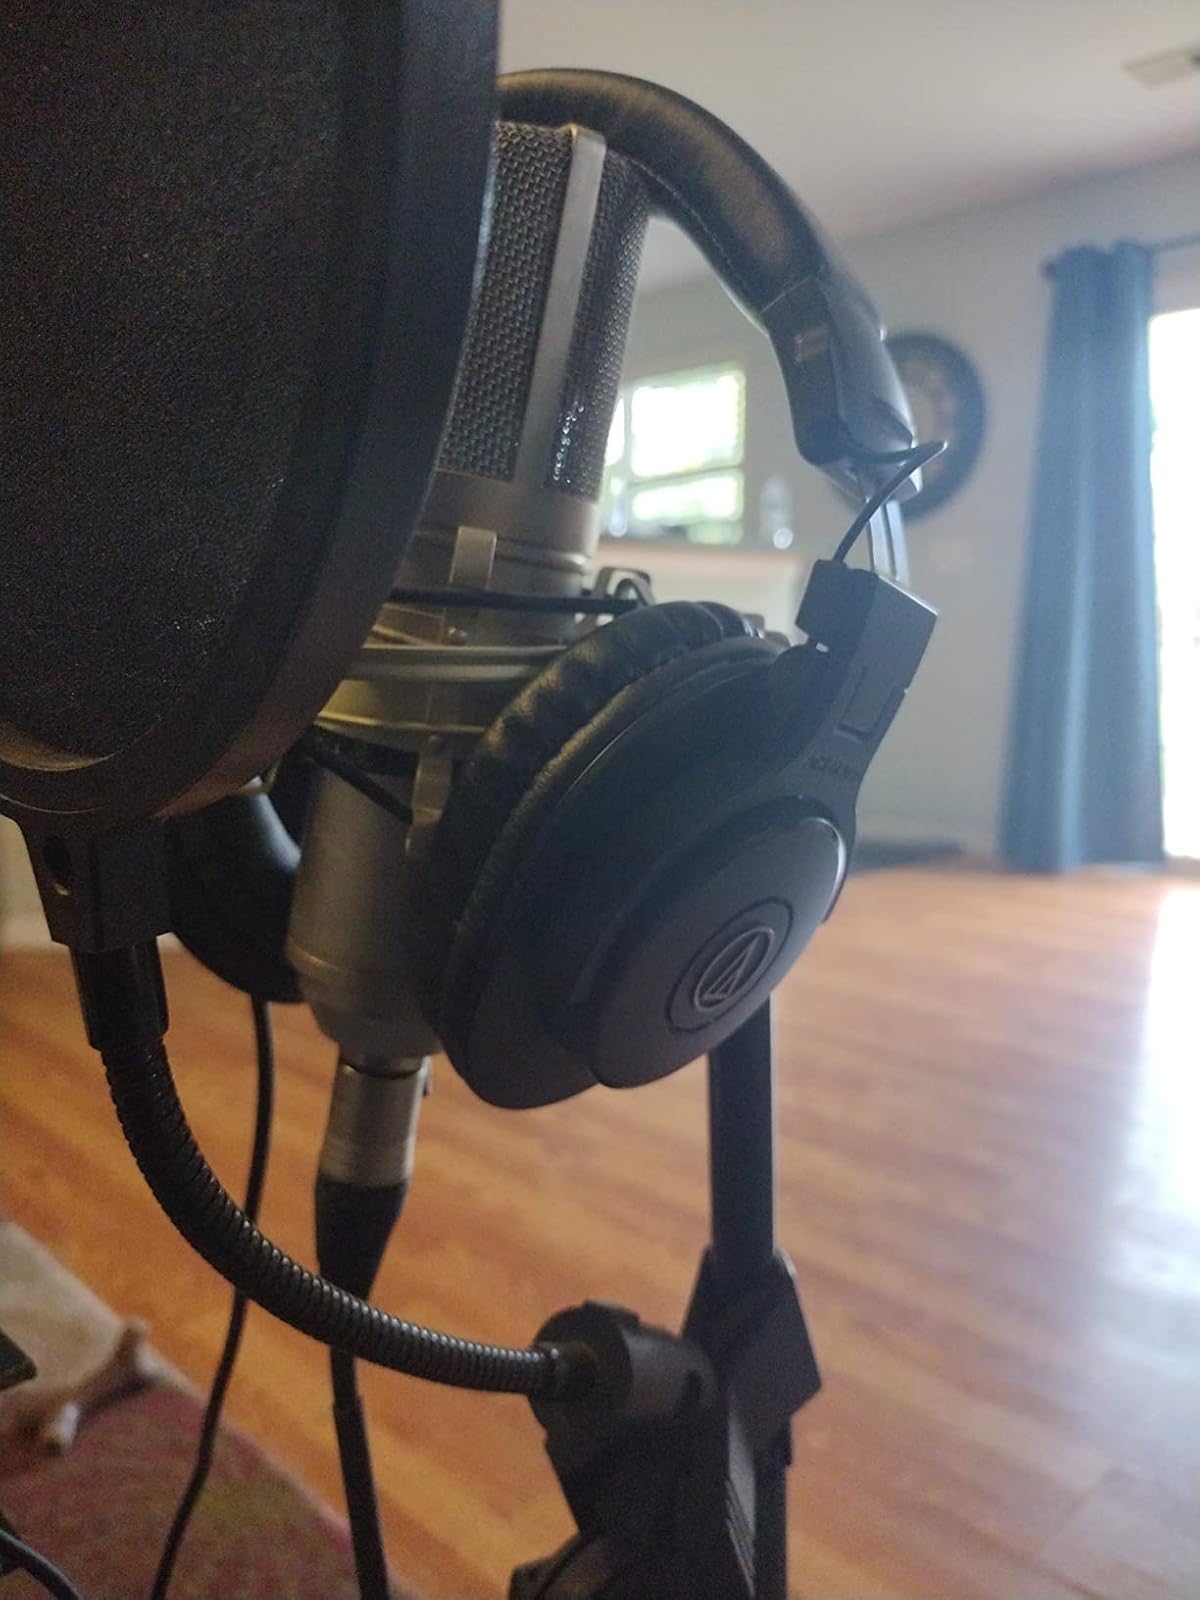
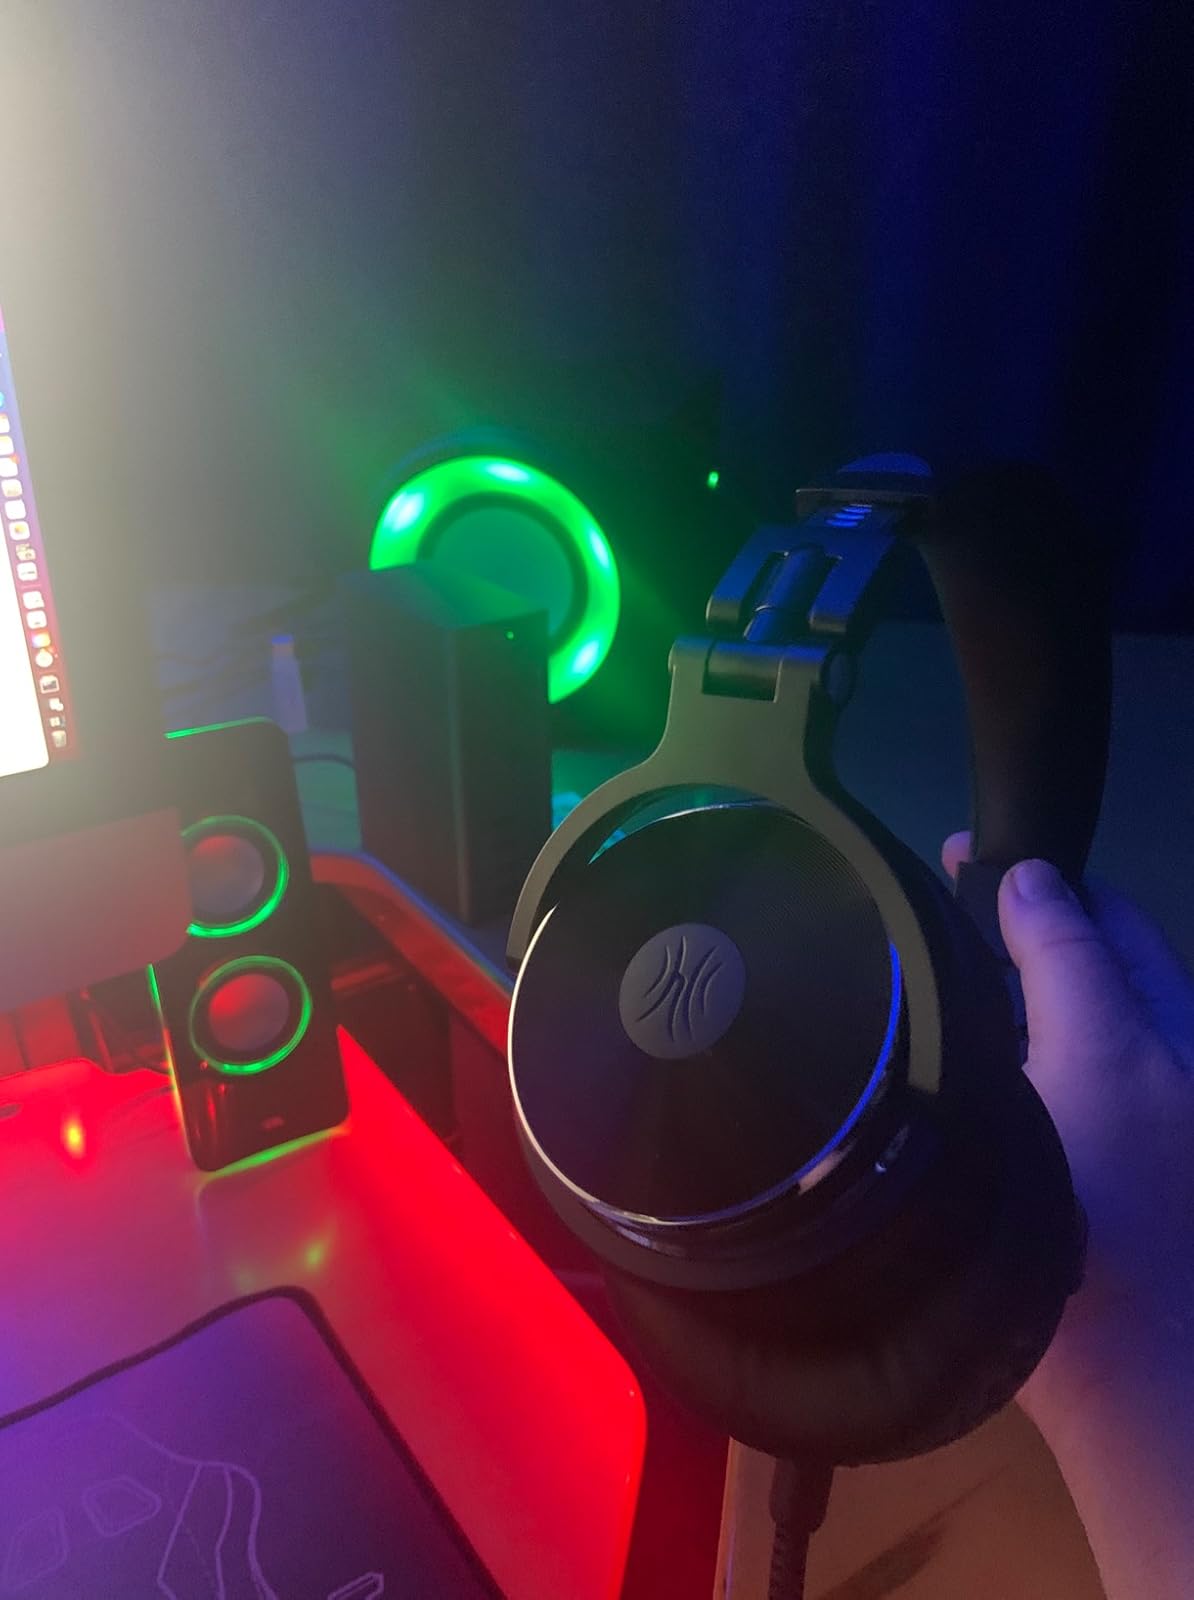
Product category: headphones
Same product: no